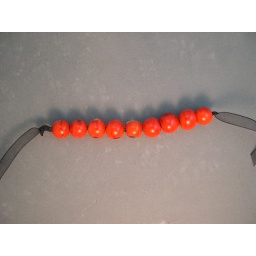
Encased in clear glass